Vazhachal Falls

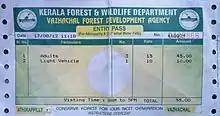
Entry pass to Vazhachal and Athirappilly Falls.

Vazhachal Falls is situated in Athirappilly Panchayath of Thrissur district in Kerala on the southwest coast of India. Located on the west-flowing Chalakudy River near the Vazhachal Forest Division and at the edge of the Sholayar ranges, it is just 5 km from entrance of Athirappilly Falls. It is located 36 km from Chalakudy.